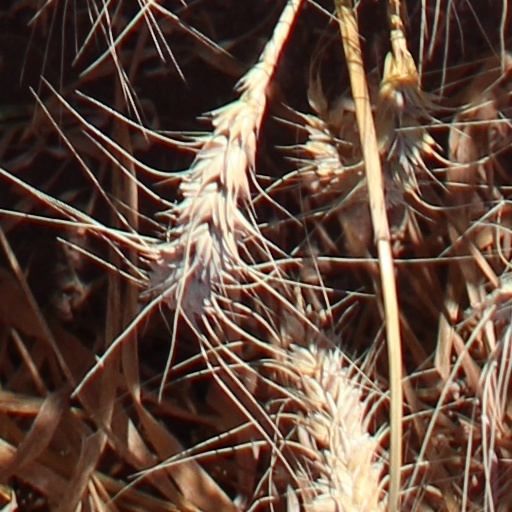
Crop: wheat